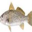
Label: trout